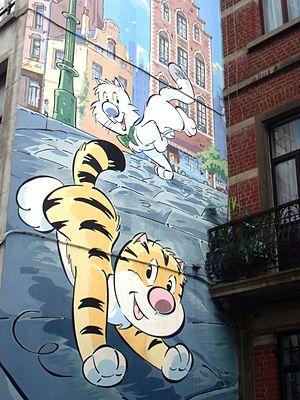
Mur BD Billy the cat, Stéphane Colman et Stephen Desberg. Lieu
Billy the Cat est une série de bande dessinée belge créée par Stéphane Colman et Stephen Desberg en 1981, adaptée en série animée Billy the Cat, dans la peau d'un chat. La bande dessinée et la série animée présentent deux approches très différentes de l'histoire. La bande dessinée a également paru dans le journal de Spirou entre 1989 et fin 2007.
Stephen Desberg est un scénariste de bande dessinée belge, né le 10 septembre 1954 à Bruxelles.